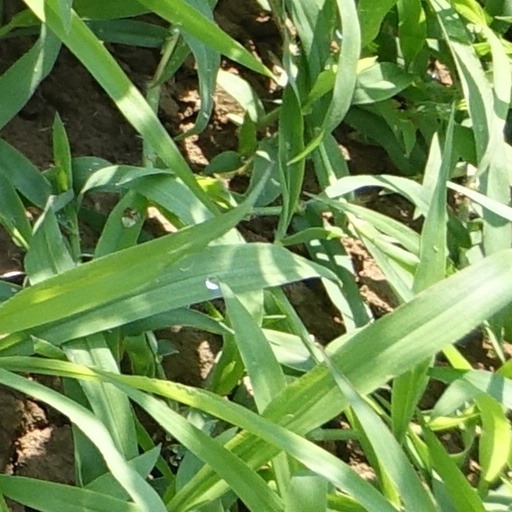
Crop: wheat